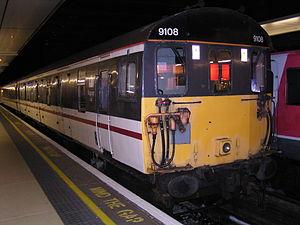
Les British Railways exploitaient une grande variété d' unités multiples électriques destinées aux lignes électrifiées.